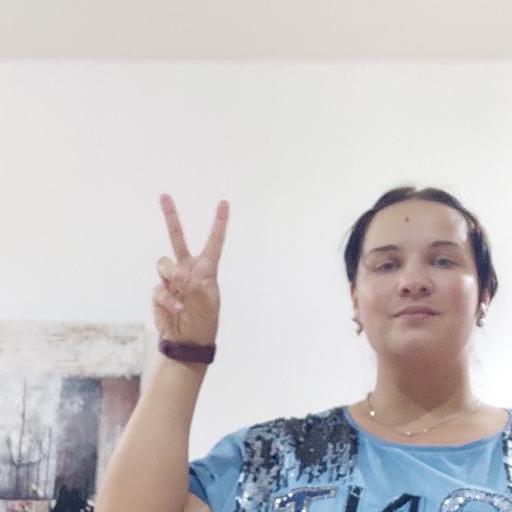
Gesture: peace